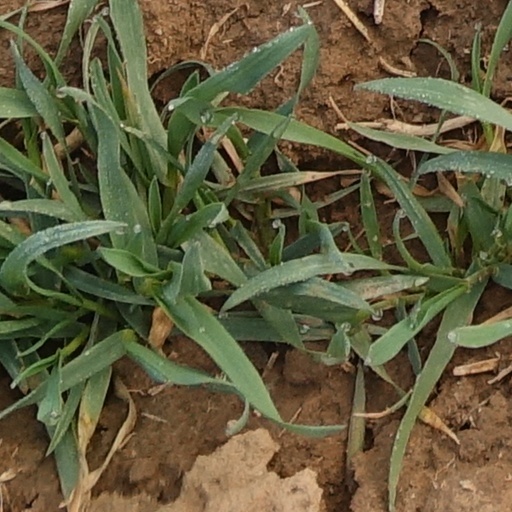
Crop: wheat